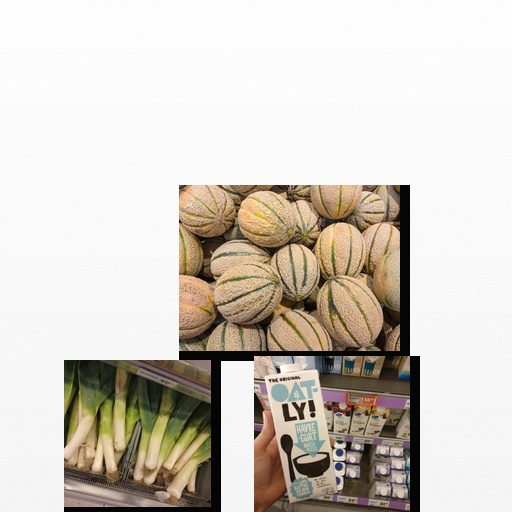
Food items: leek, oat_yogurt, cantaloupe